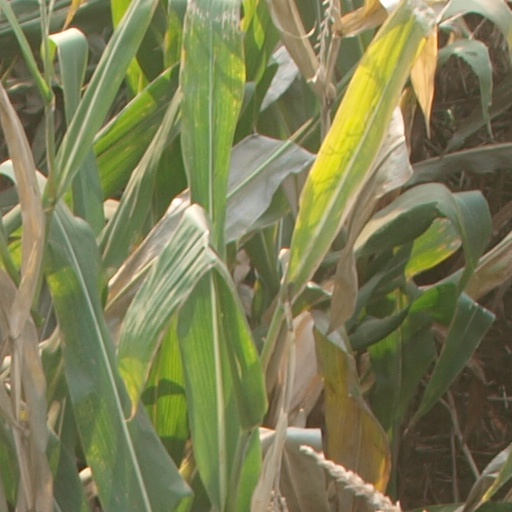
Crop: maize; corn